Timeline of the Moro conflict

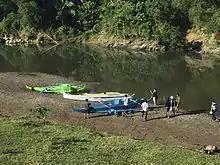
Pump boats used by Abu Sayyaf in 2017 Bohol attack

17 December – Three members of the Intelligence Service of the Armed Forces of the Philippines (ISAFP) were killed in an ambush in Basilan province, authorities said Tuesday.